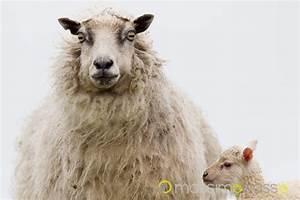
sheep